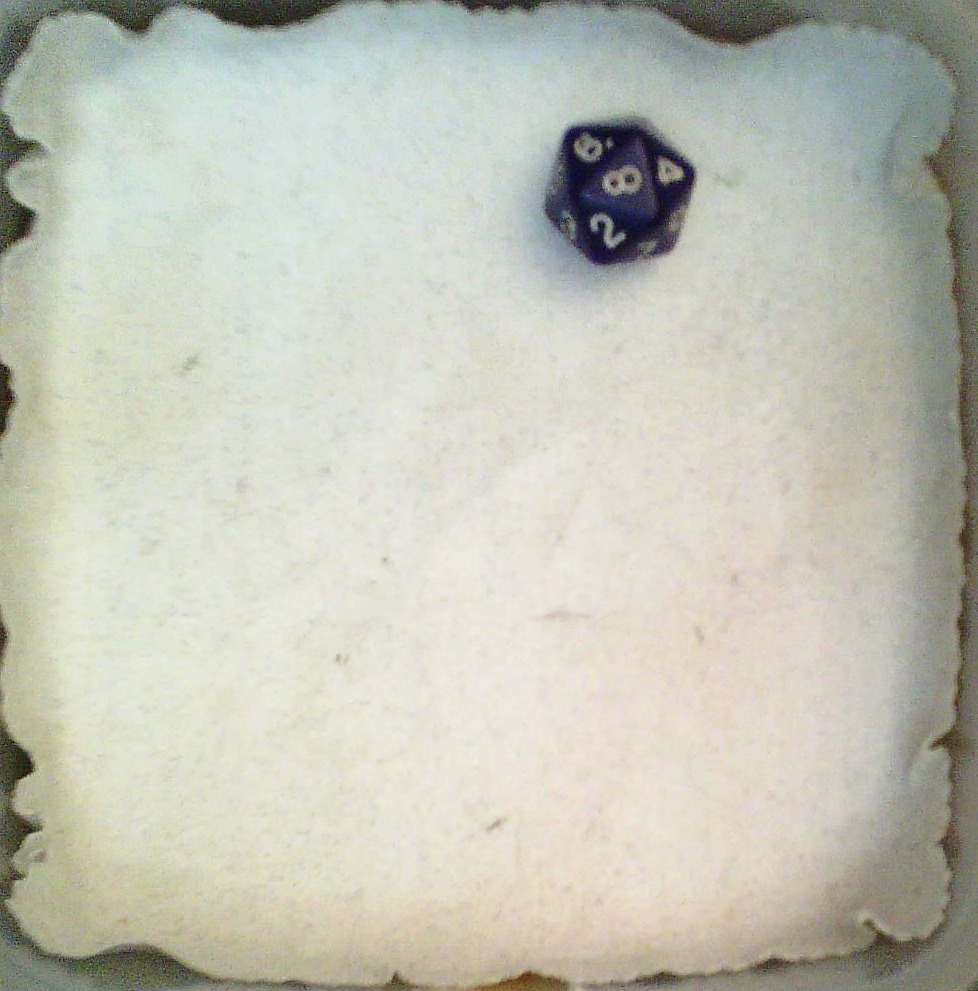
Dice in frame:
type: d20
value: 8
Label source: human
Face values trusted: yes